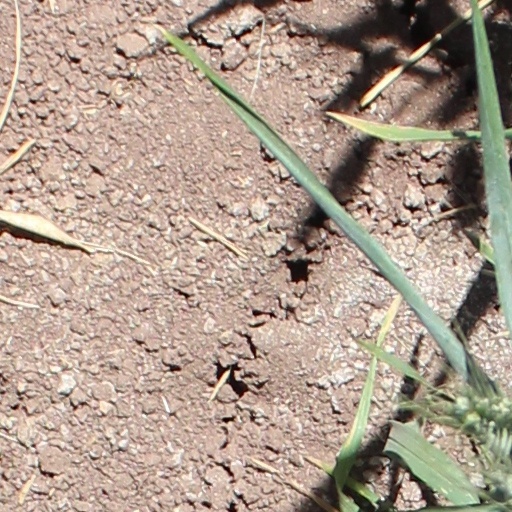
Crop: wheat